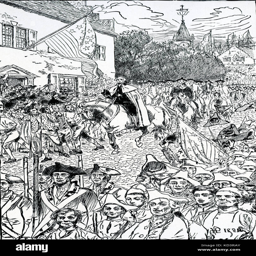
procession to his inauguration as government office .